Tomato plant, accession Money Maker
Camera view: horizontal (90 deg, fisheye); turntable rotation: 0 degrees
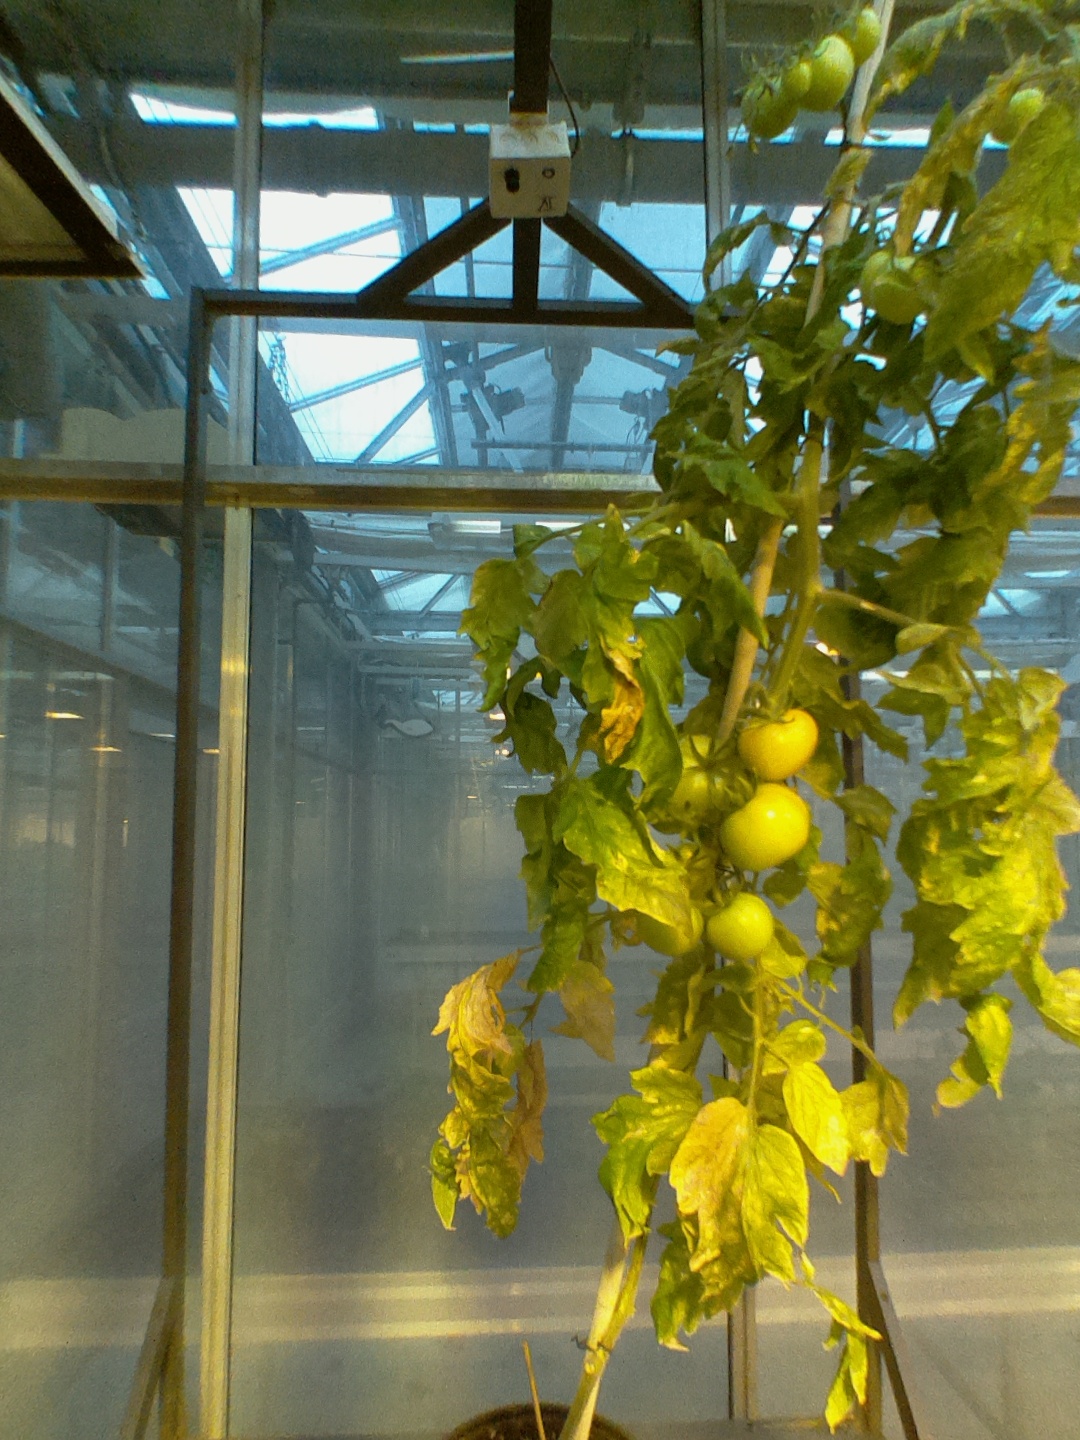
BBCH growth stage 80: fruits start showing typical ripe color (orange -> red)